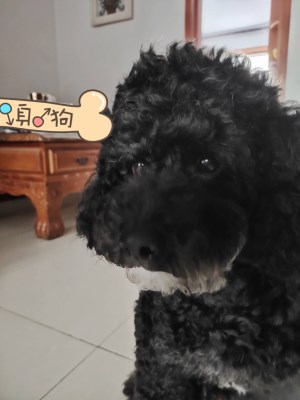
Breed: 2925-n000114-toy_poodle